Alain Emmanuel de Coëtlogon

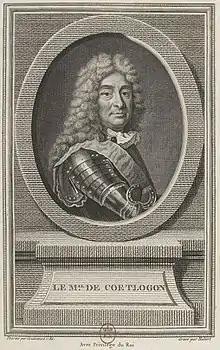

Alain-Emmanuel de Coëtlogon (4 December 1646 – 6 June 1730) was a Marshal of France during the reign of Louis XIV and Louis XV.